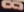
Number: 8